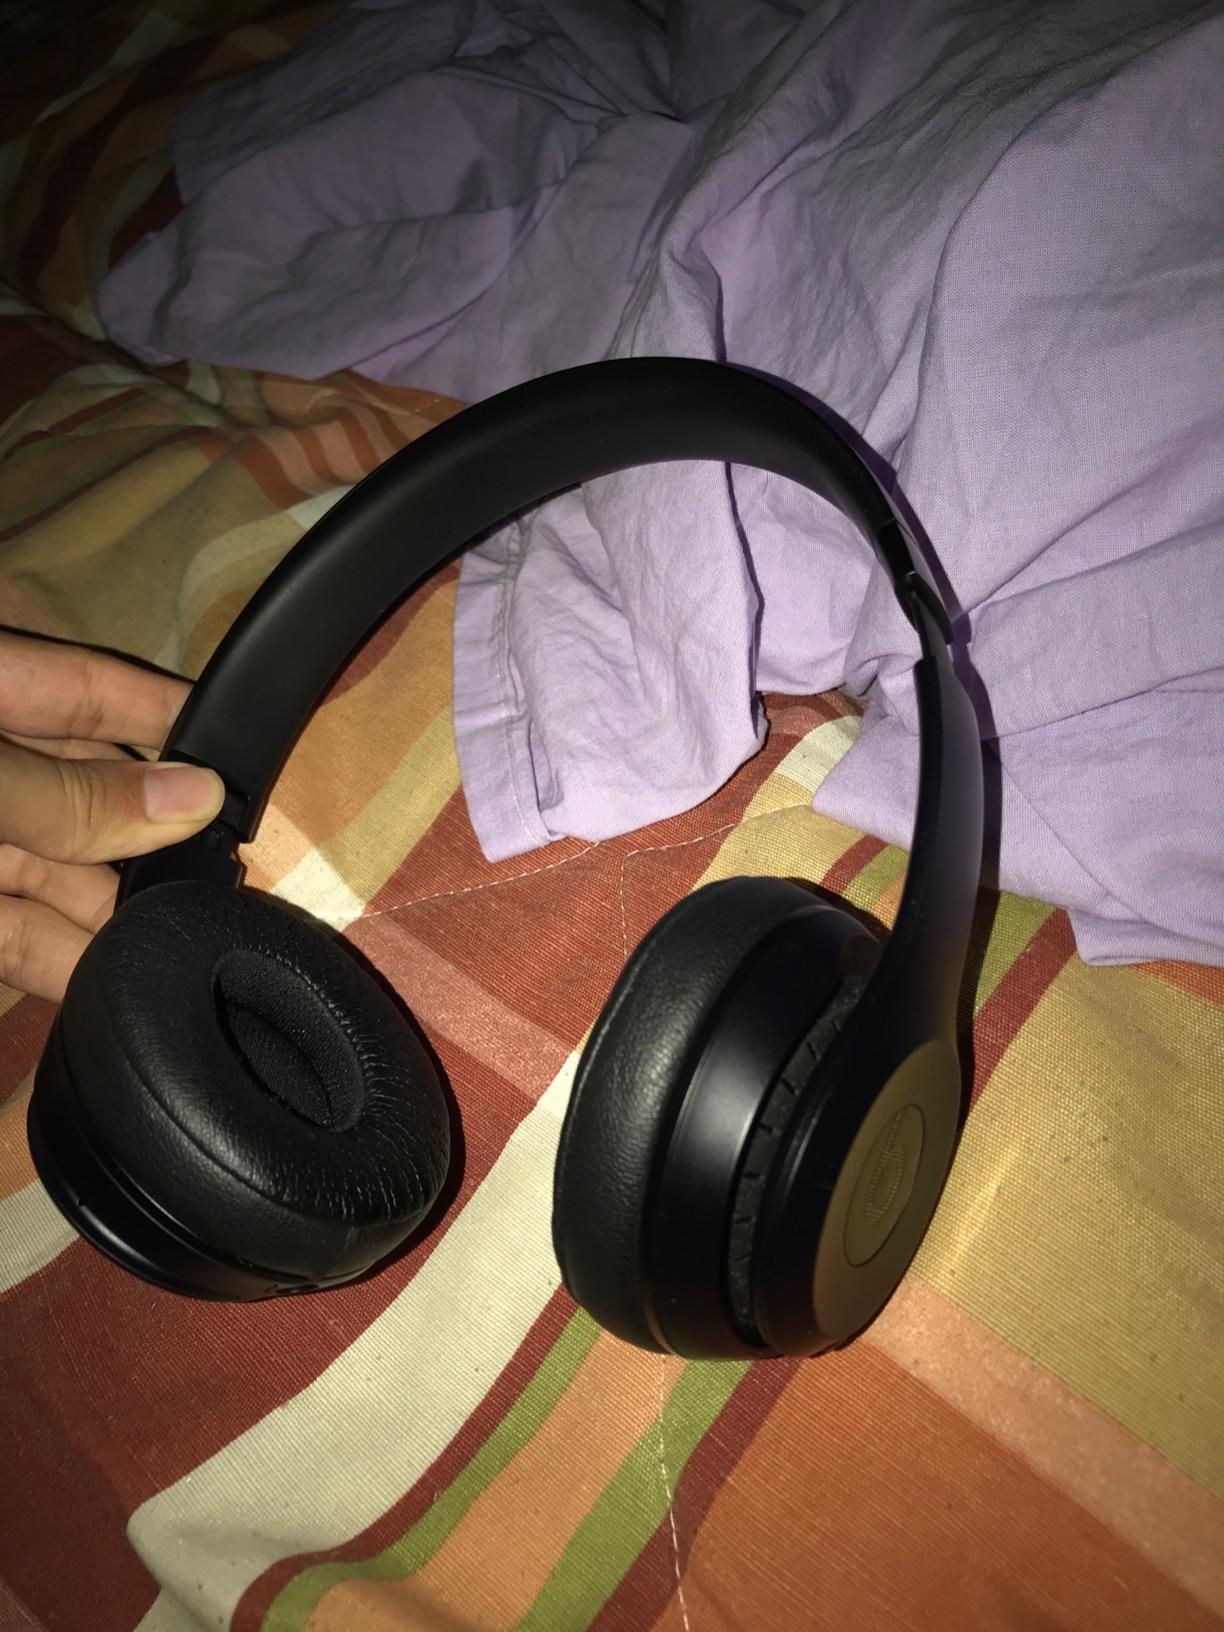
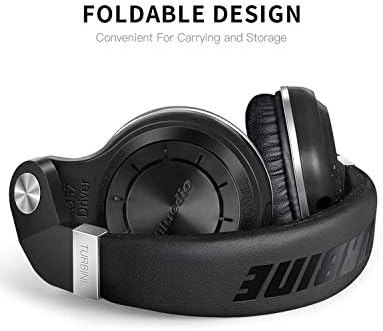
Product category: headphones
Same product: no